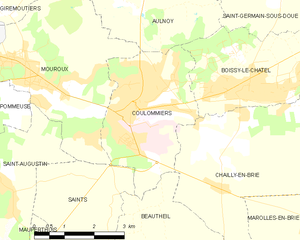
Carte des communes françaises Coulommiers